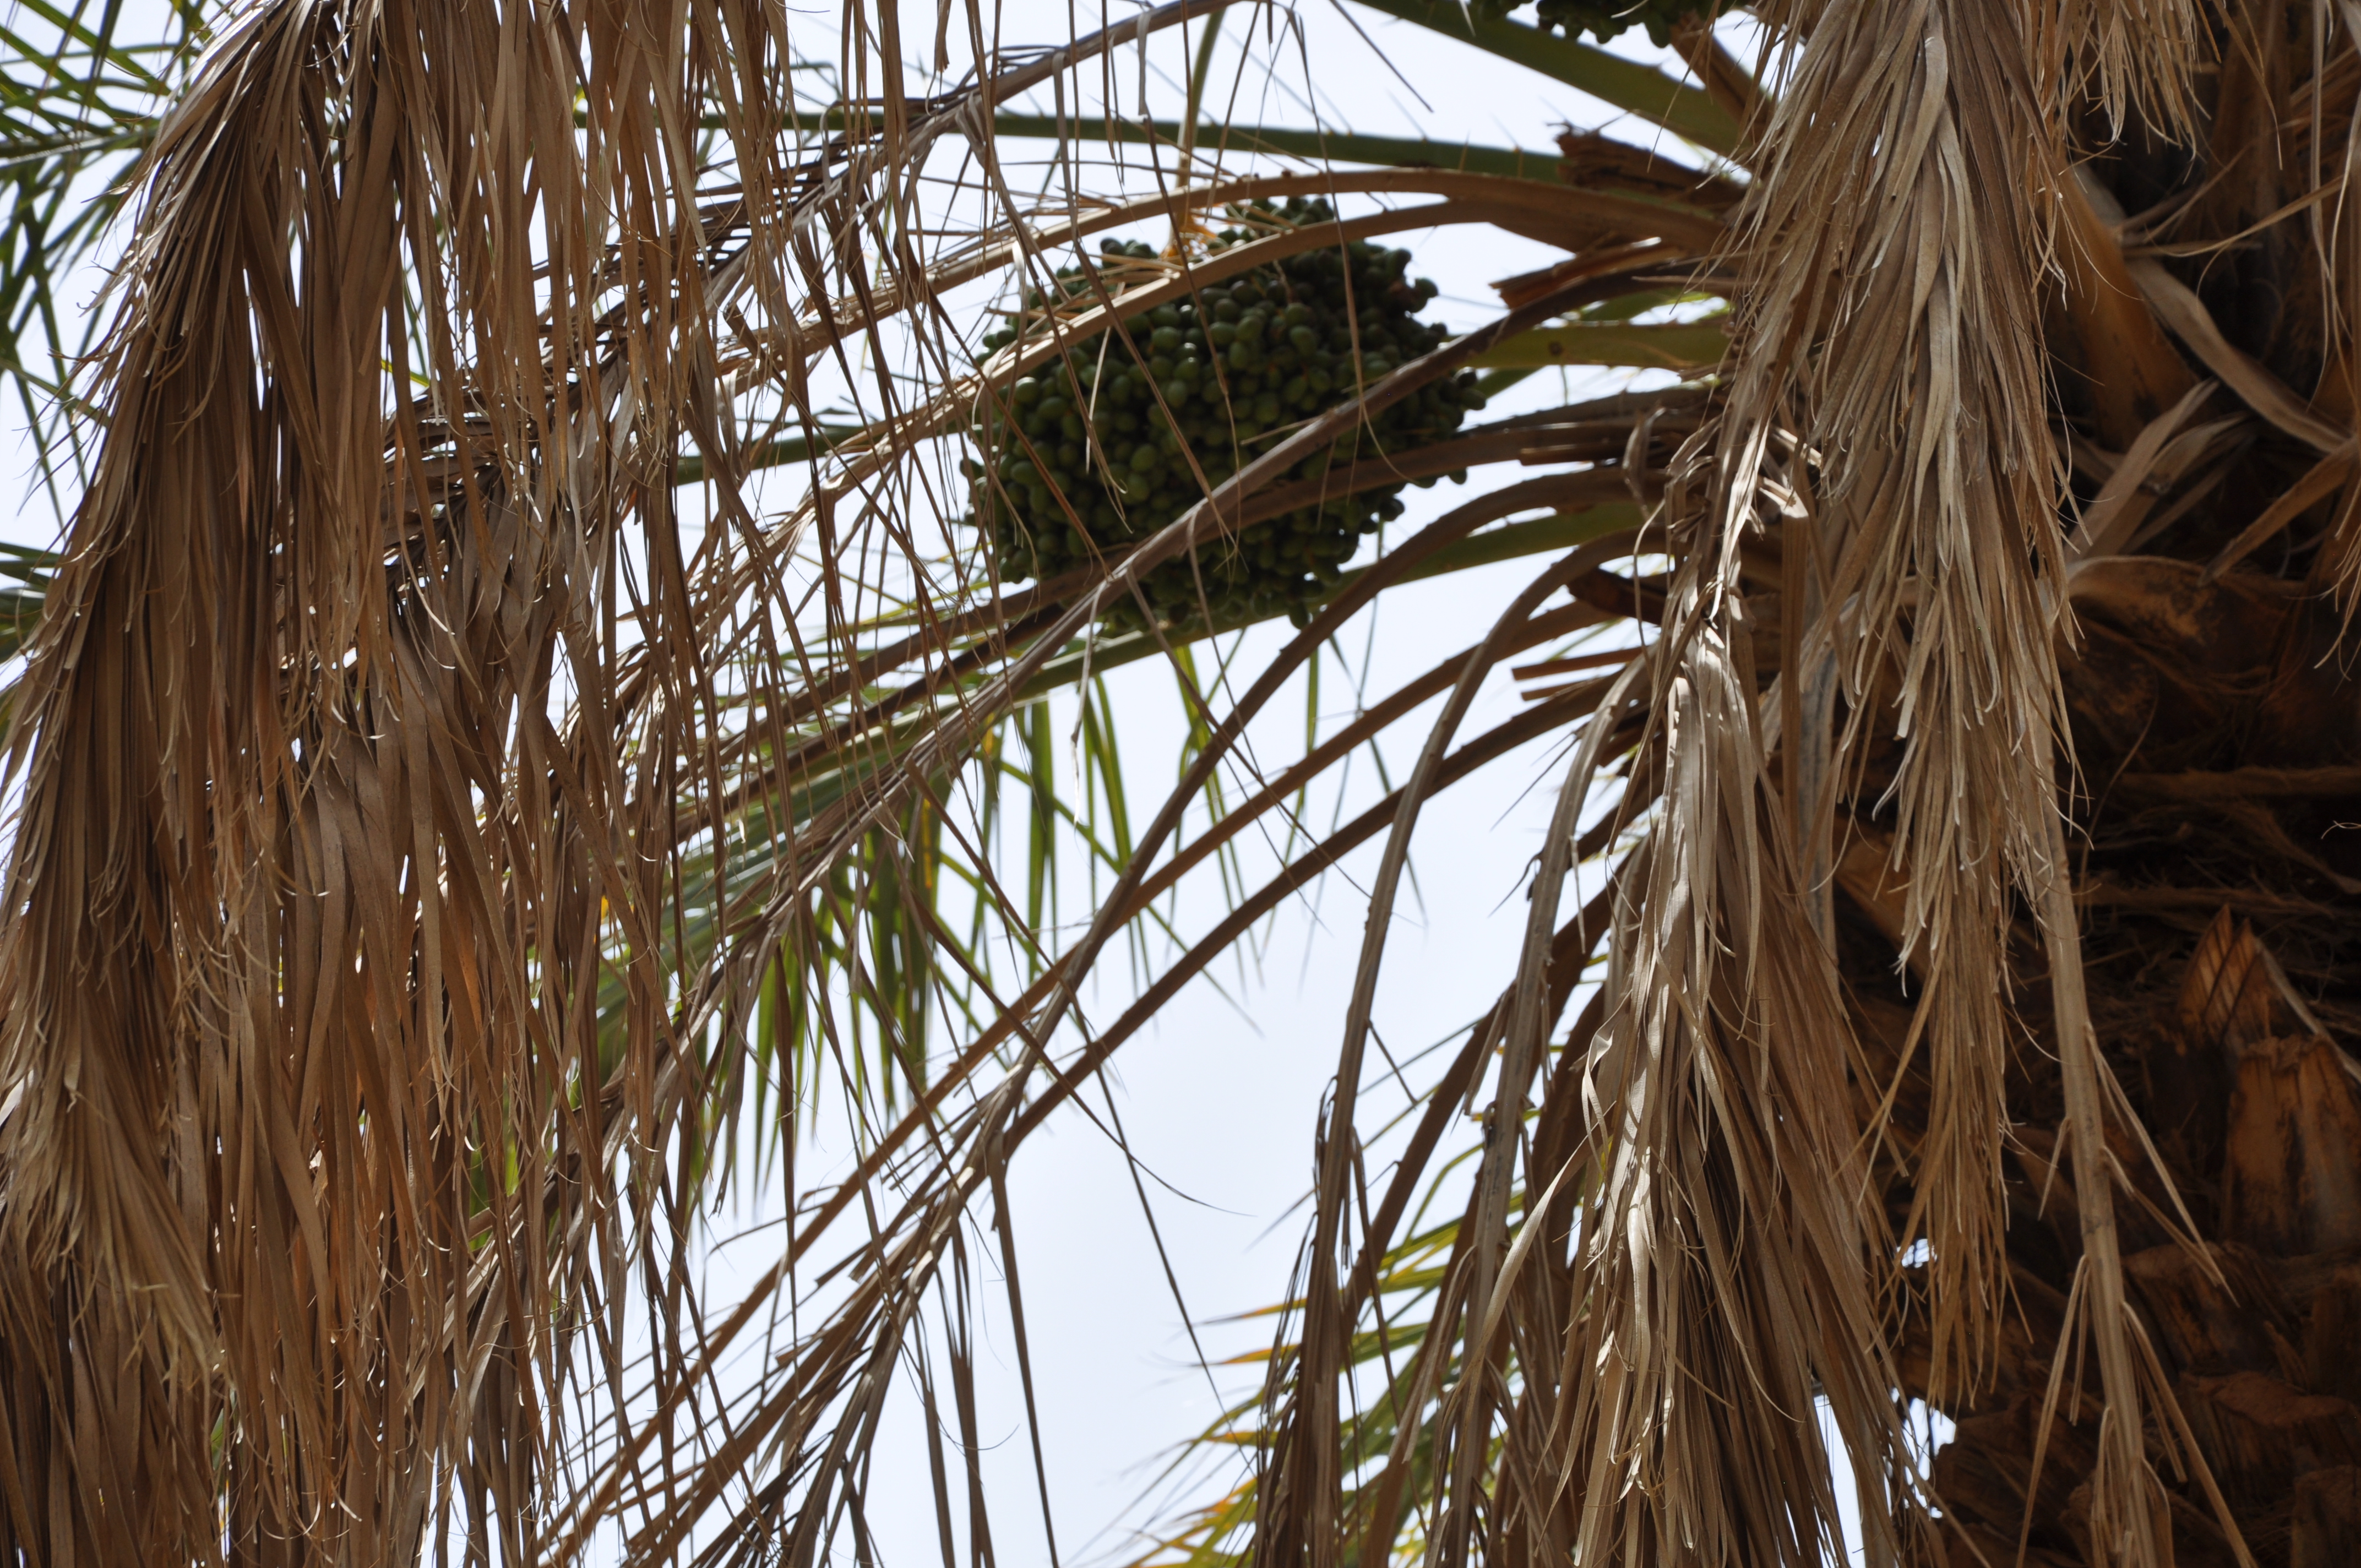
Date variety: bouisthami